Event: Nepal Earthquake
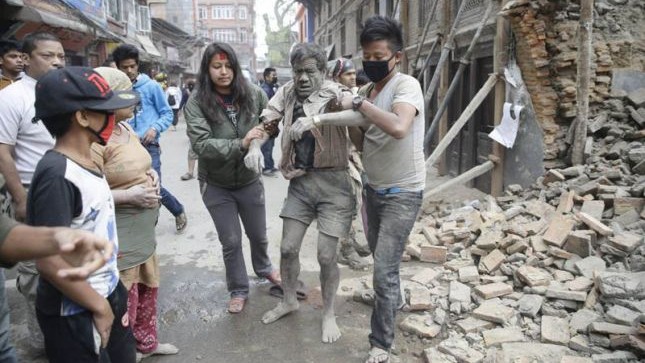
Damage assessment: damage